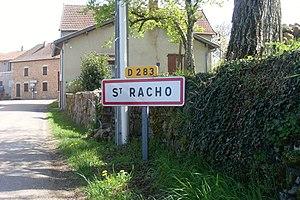
Entrée de la ville de Saint-Racho, Saône-et-Loire
Saint-Racho est une commune française située dans le département de Saône-et-Loire en région Bourgogne-Franche-Comté.